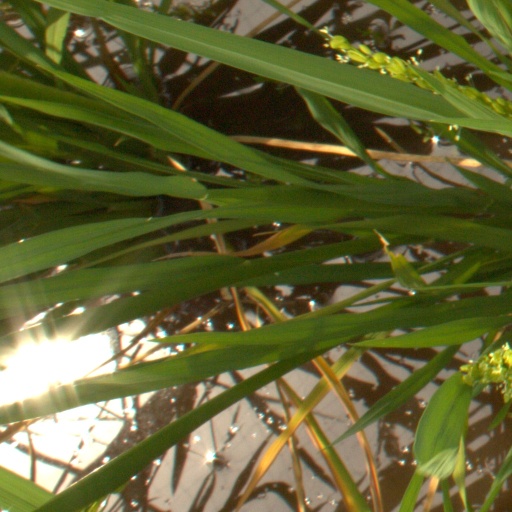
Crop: rice